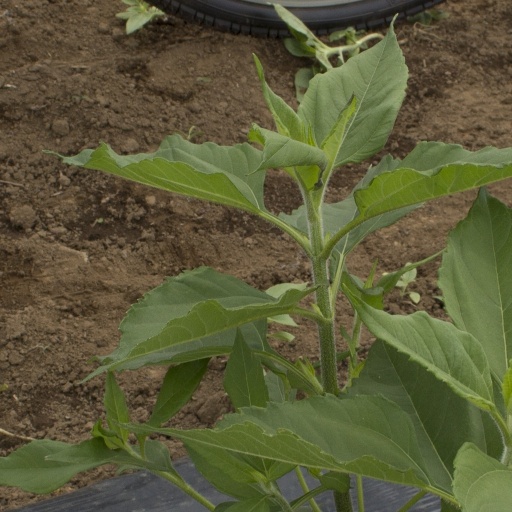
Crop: Jerusalem artichoke